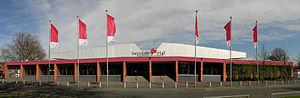
La Swiss Life Hall est un hall omnisports situé à Hanovre, en Basse-Saxe, où évolue le club de handball du TSV Hannover-Burgdorf, club évoluant en Bundesliga.